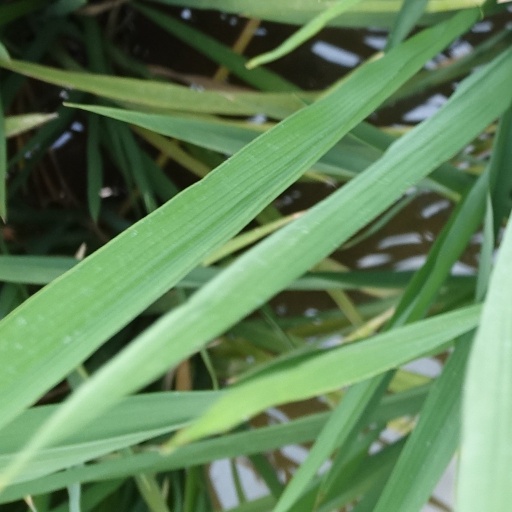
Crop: rice